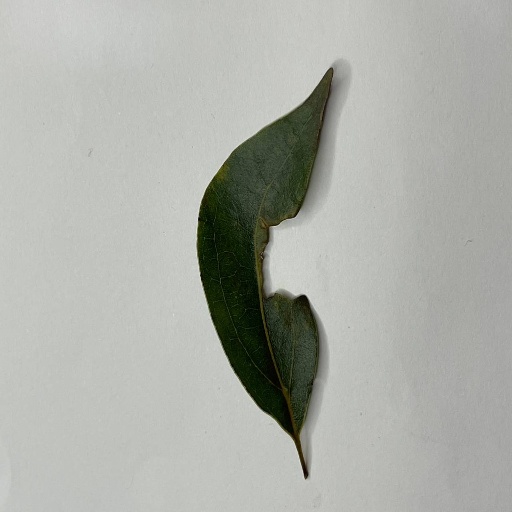
Species: Camphor
Leaf condition: Shot Hole